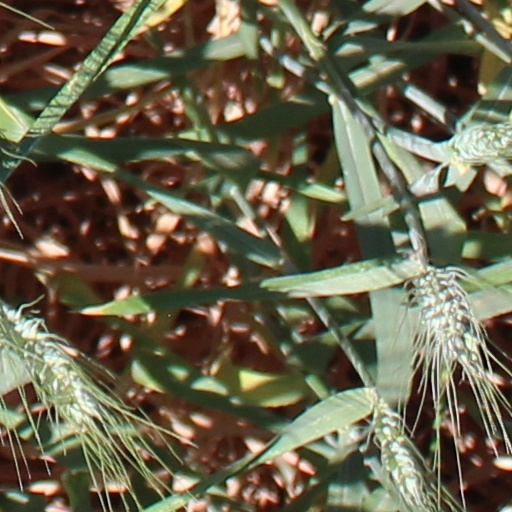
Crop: wheat